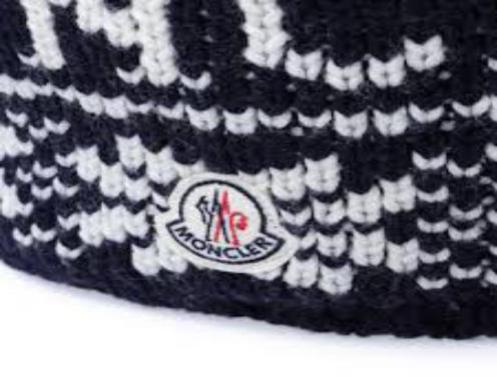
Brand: moncler-1
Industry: Clothes